Question: How is the weather?
Tambaya: Yaya yanayin?
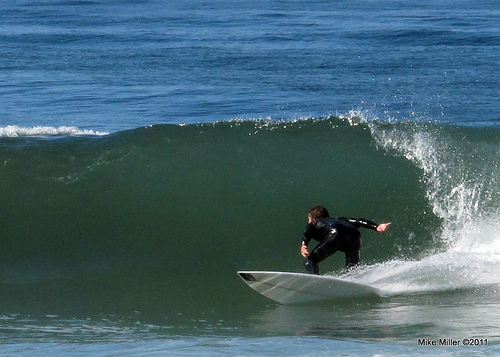
Answer: Sunny.
Amsa: Mai rana.